Wood (festival)

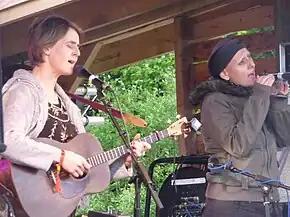
Karine Polwart (left) performing at Wood.

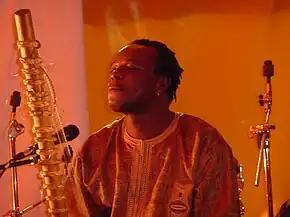
Jali Fily Cisshoko performing at Wood.

Wood is an annual small early summer folk and roots music festival and environmental gathering, which takes place in Braziers Park, Ipsden near Wallingford, Oxfordshire, UK. Its independent organisers, Robin and Joe Bennett, also arrange the Truck Festival.